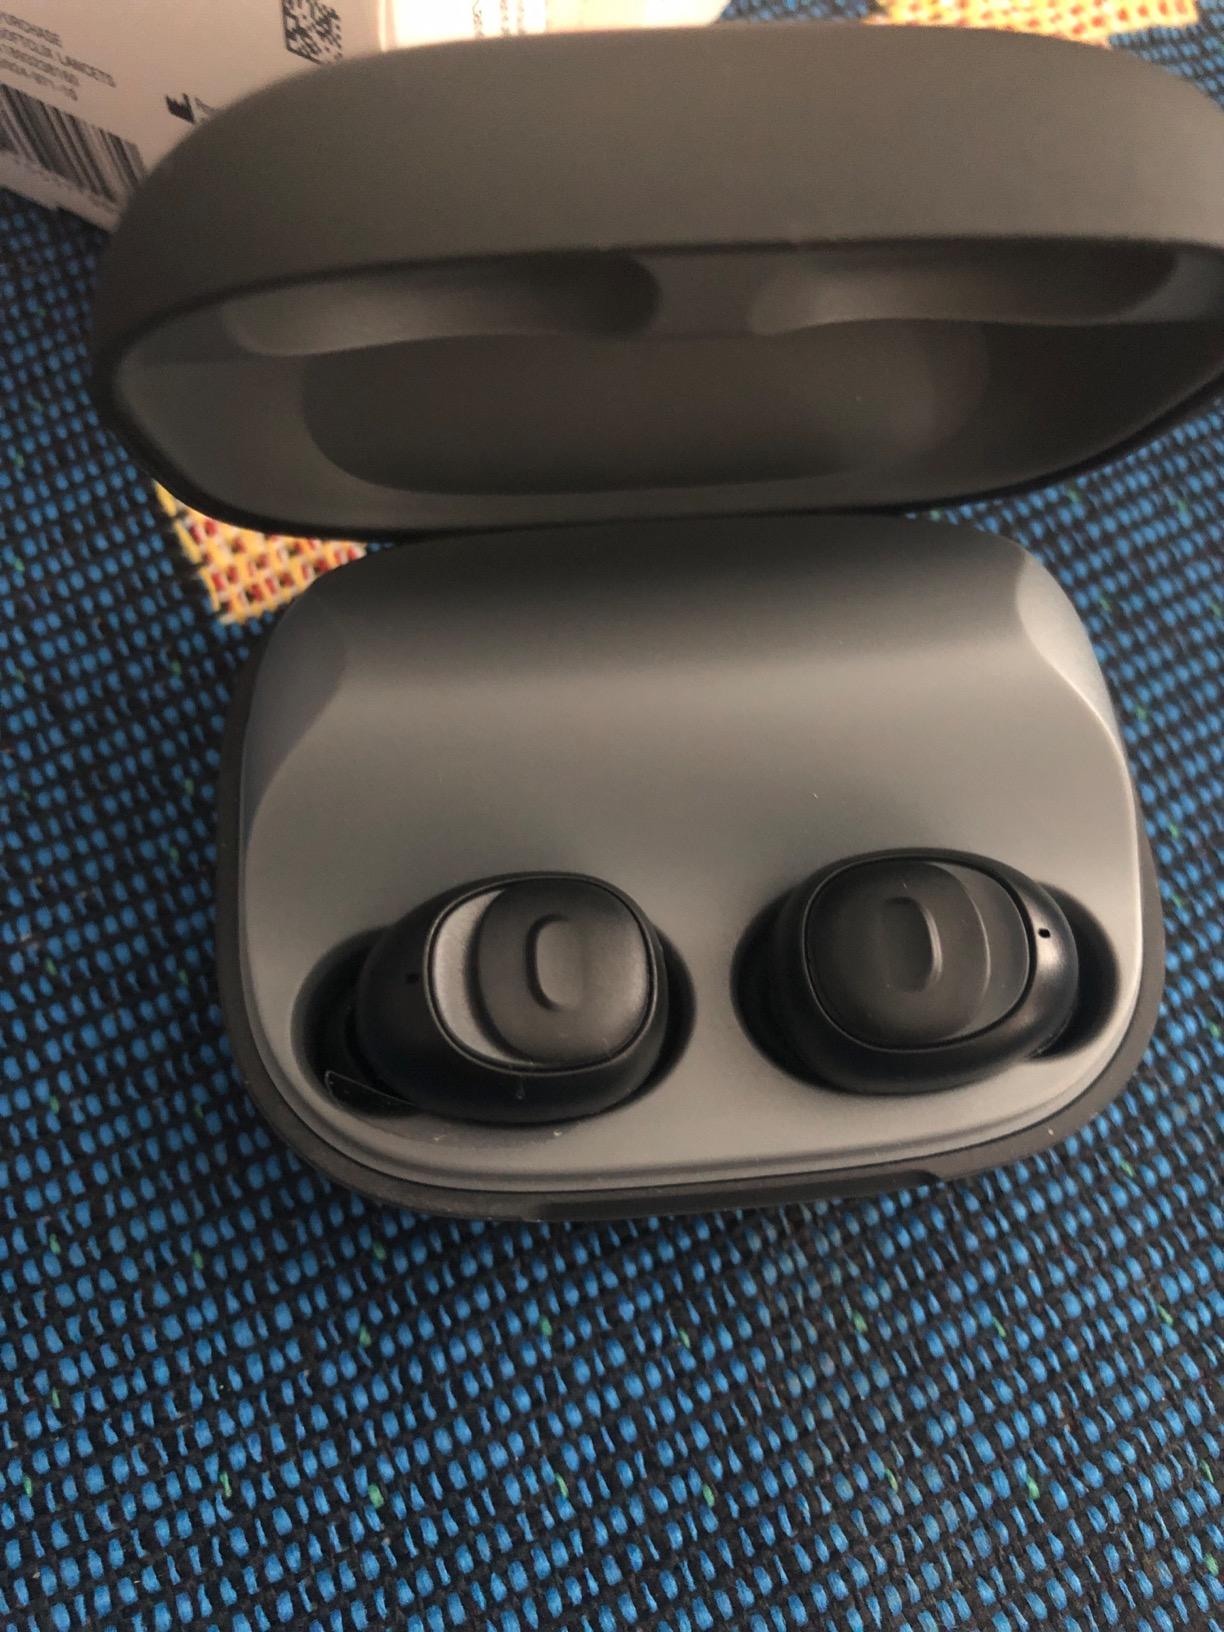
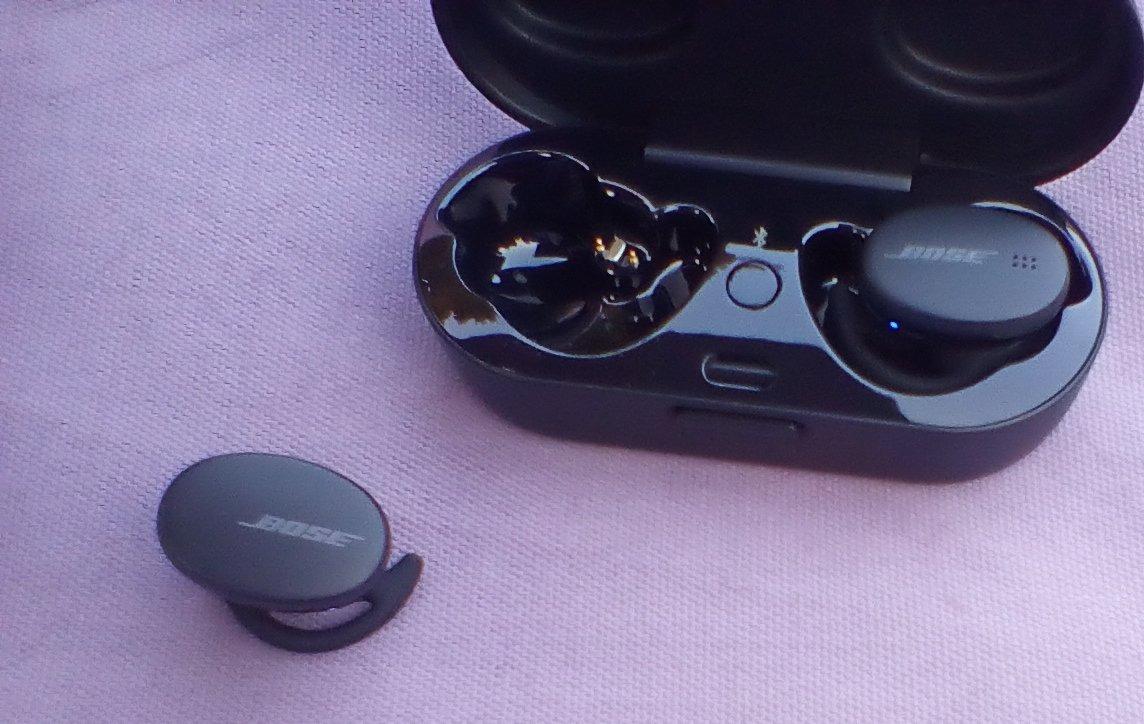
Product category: earbuds
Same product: no